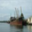
Label: ship